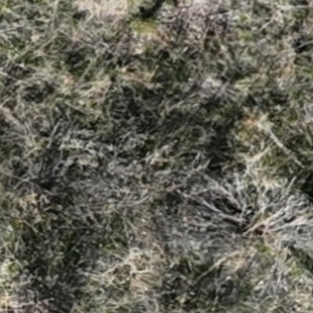
Month: october